David Horsley

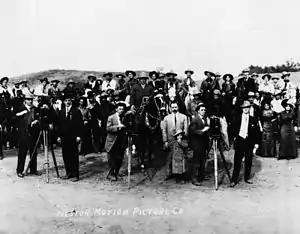
Nestor group photo including Horsley and son during a western shoot

Among the first motion pictures ever filmed in Hollywood was taken on October 26, 1911 in the orchards of H J Whitley's estate (D.W. Griffith filmed "Love Among the Roses" at the studio of famed French floral painter, Paul de Longpre at his home and studio in Hollywood in 1909). Although the movie never really had a name it is a true piece of Hollywood history. In the fall of 1911, the Nestor Motion Picture Company opened the first motion picture studio in Hollywood in the Blondeau Tavern building at the corner of Sunset Boulevard and Gower Street. With Horsley was Al Christie who served as general manager in charge of Christie Comedies plus Charles Rosher who lent his expertise as the studio's full-time cameraman. Other East Coast film companies recognized Horsley's advantage and quickly followed his lead.